Adalbert Fenyes

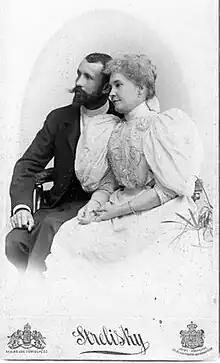
Adalbert and Eva Fenyes in 1896

Adalbert Fényes (17 November 1863 – 22 February 1937) was a Hungarian-born American physician who introduced the X-ray machine to Pasadena, California. In his spare time, he was a keen collector of insect specimens and took an interest in gardening and breeding of new flower varieties.